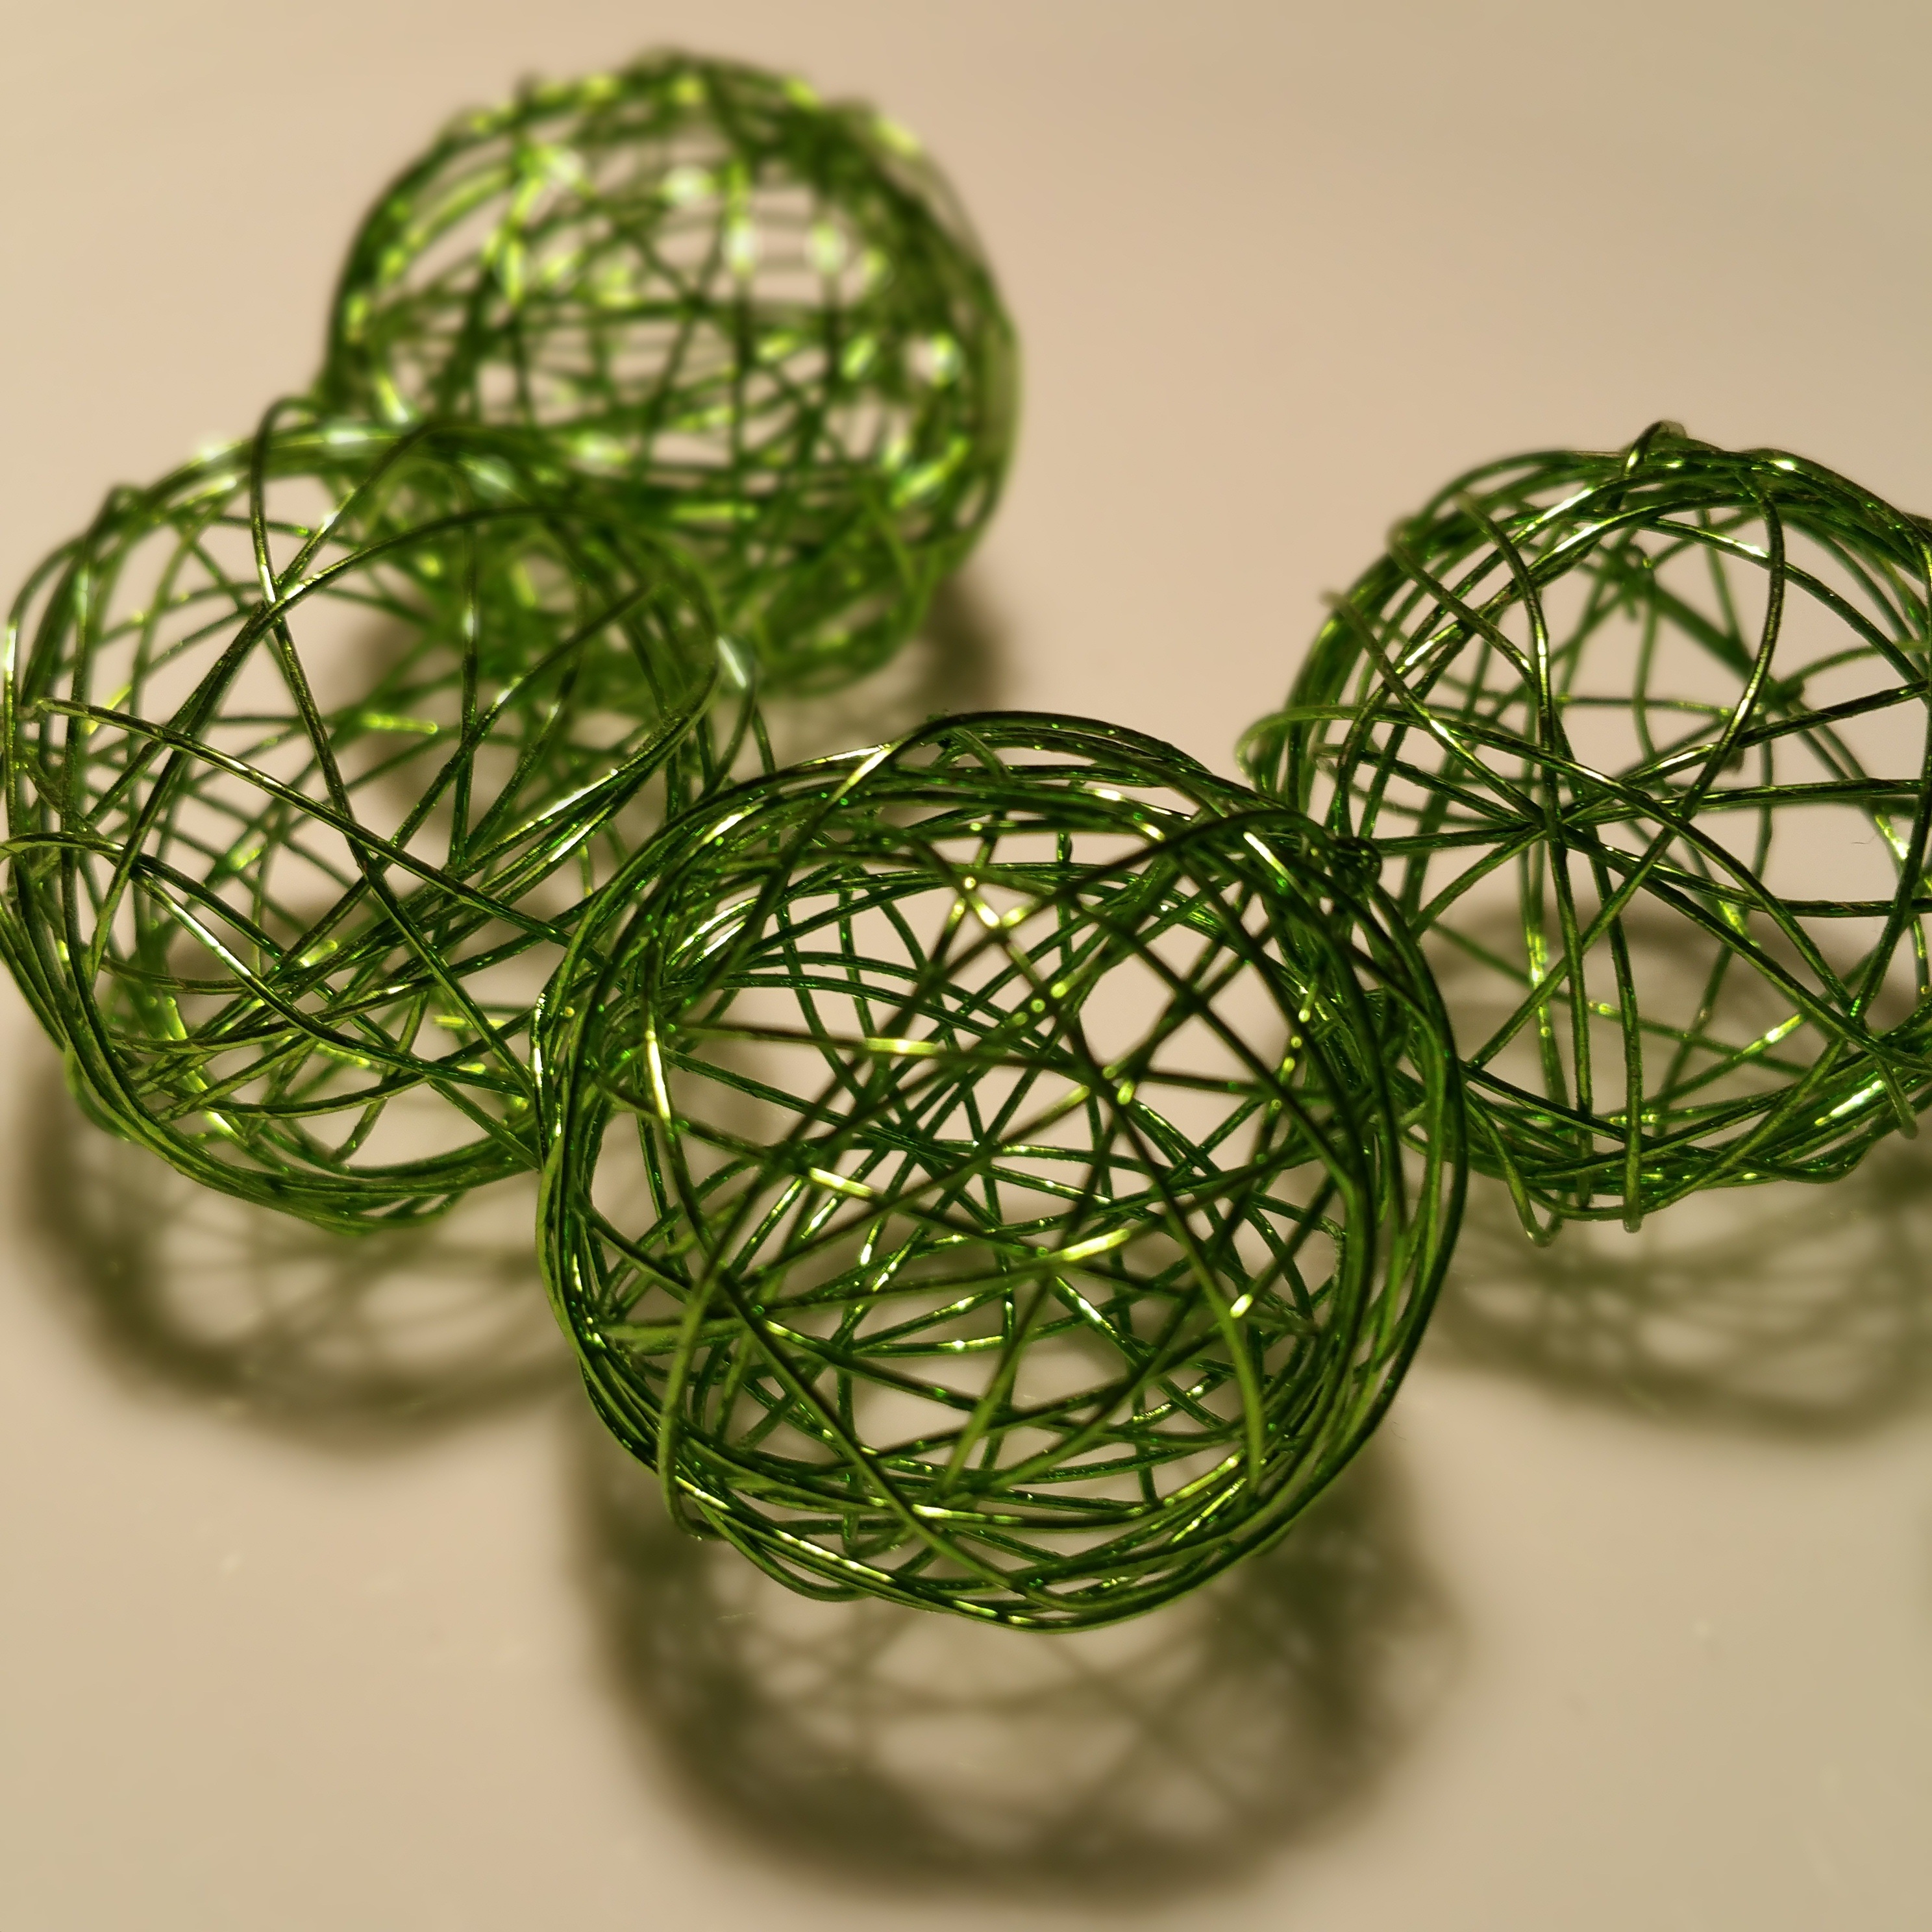
flower, glass, wire, decoration, green, metal, bead, material, circle, christmas decoration, jewellery, art, background, ball, sphere, fashion accessory